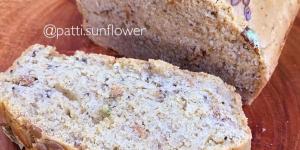
bizcocho con harina de arroz